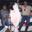
Label: flatfish